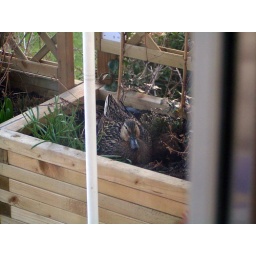
A duck in our flowers